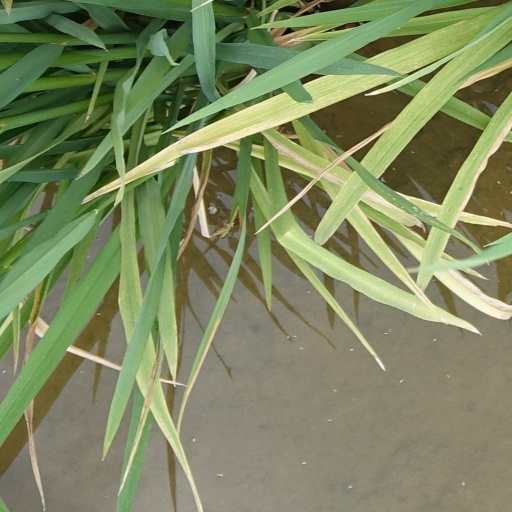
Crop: rice